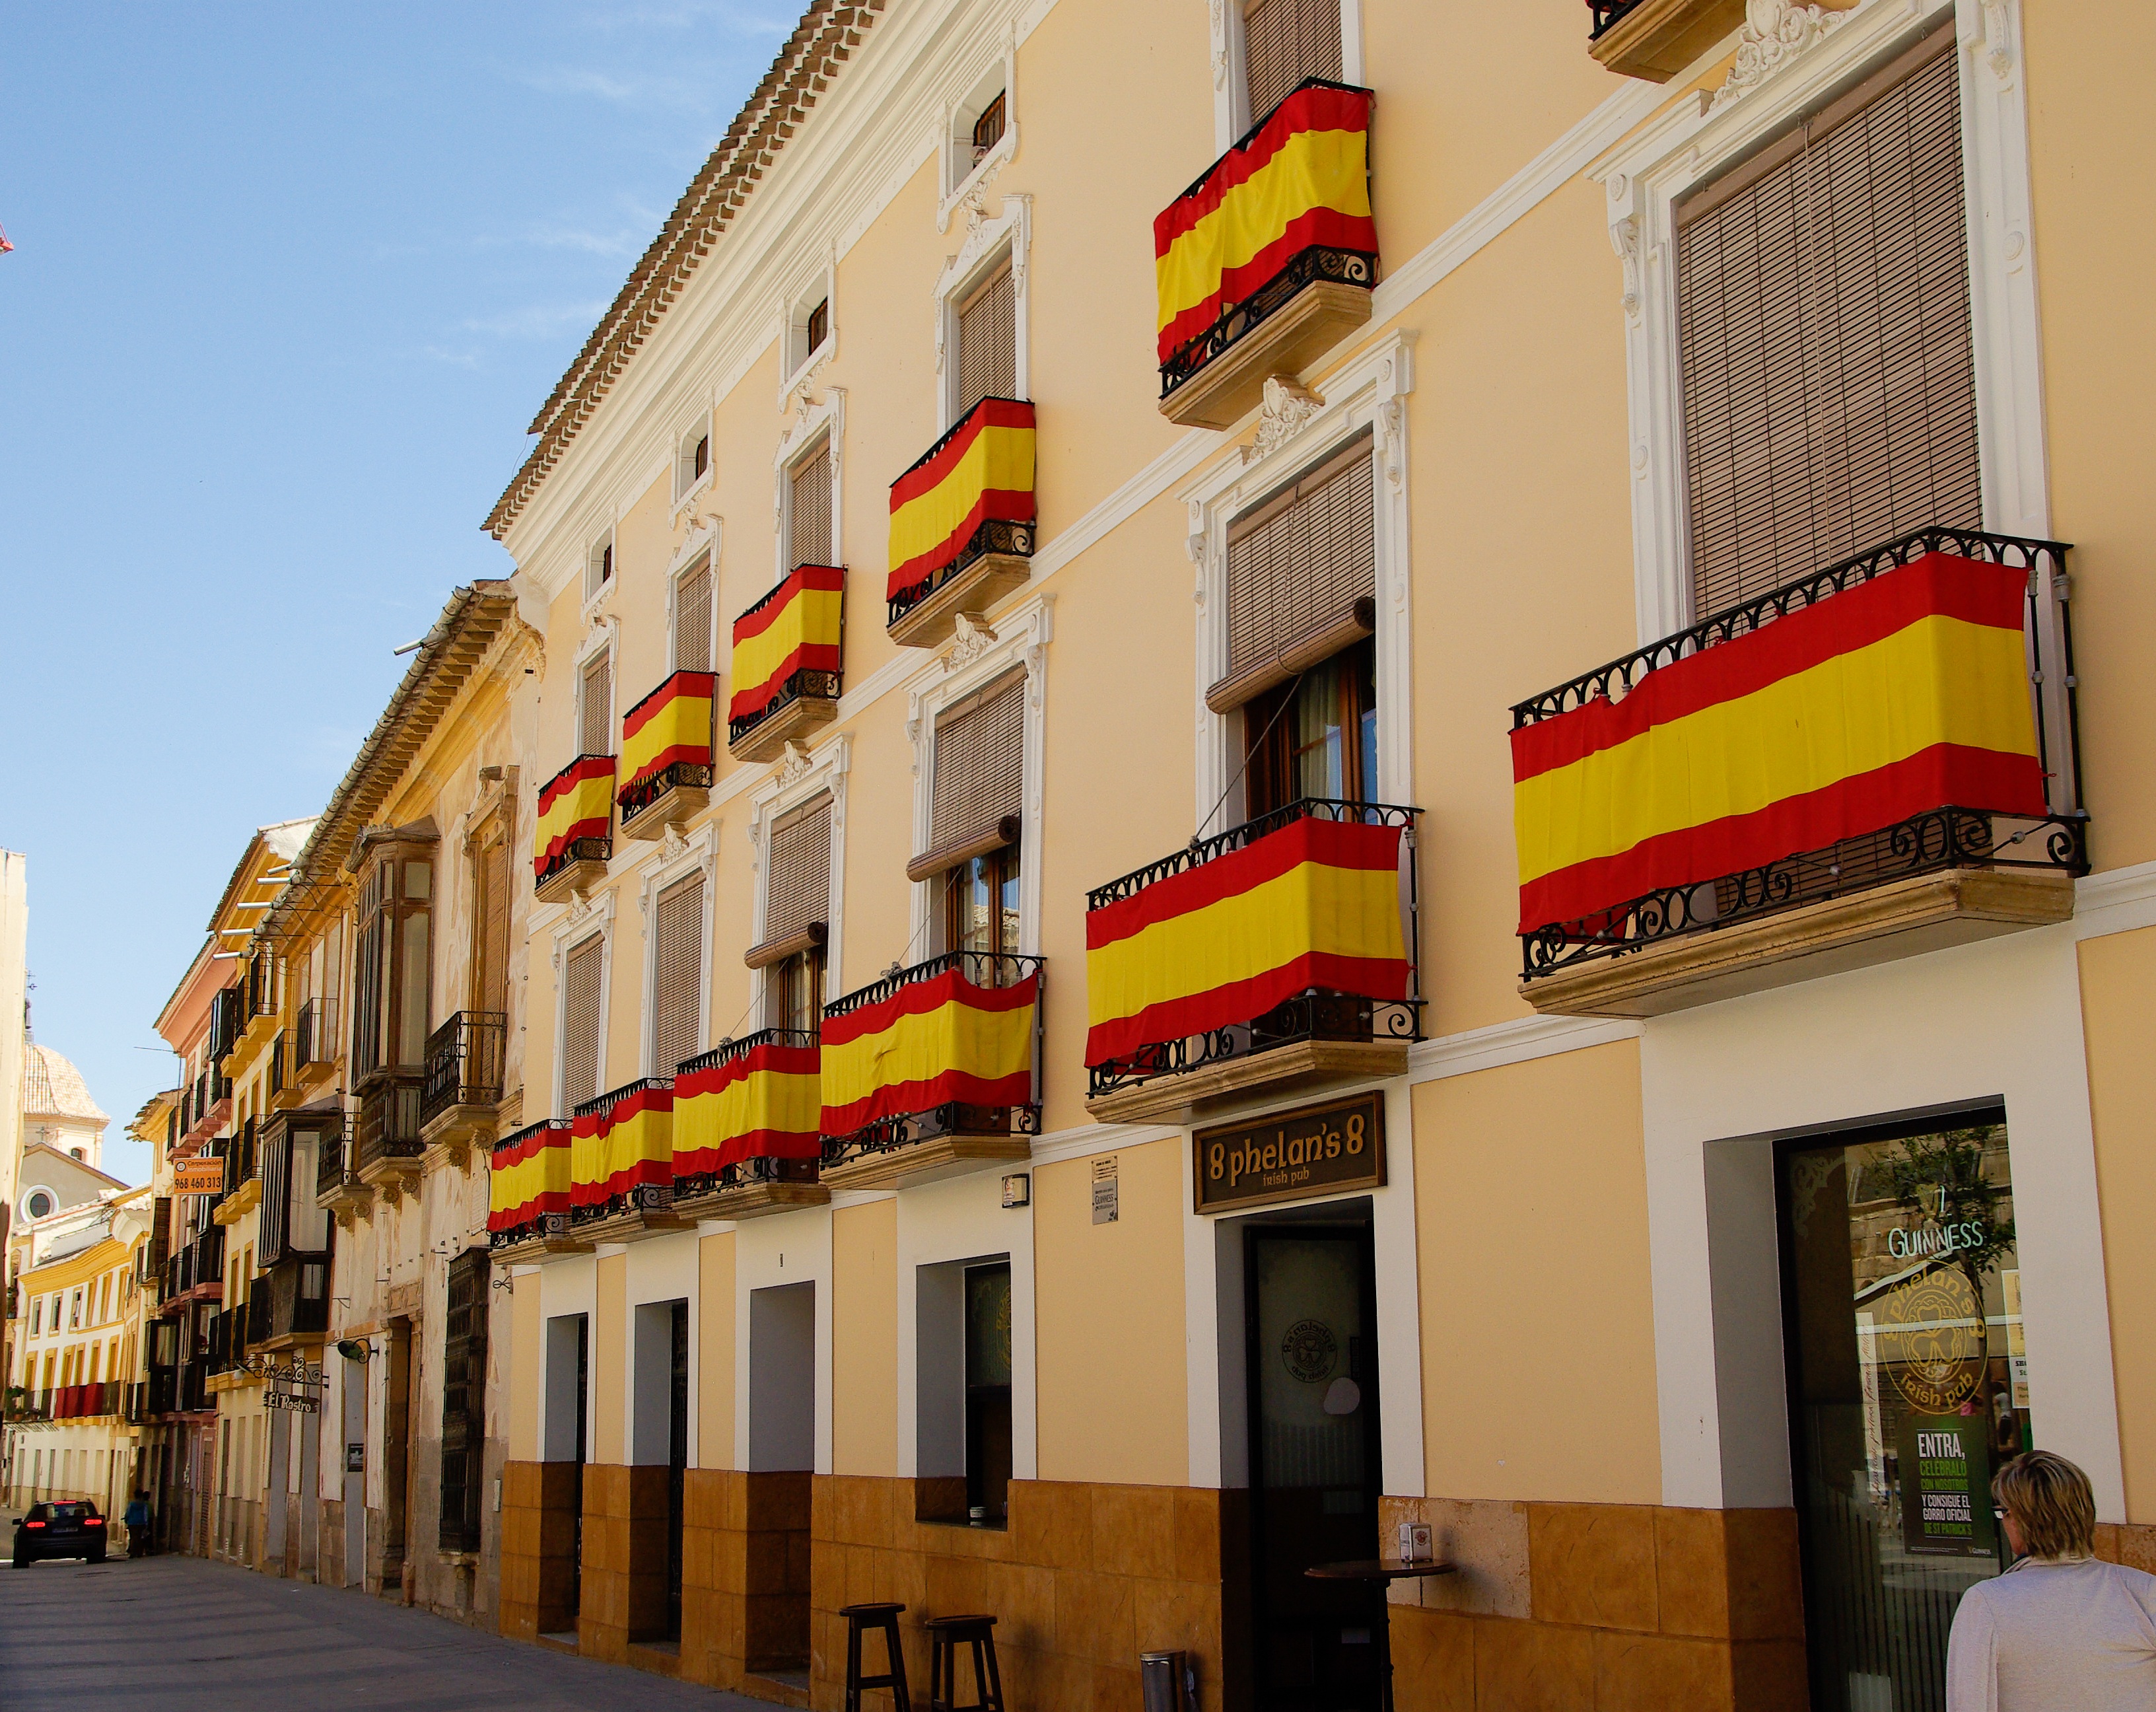
architecture, street, town, restaurant, facade, property, apartment, spain, andalusia, neighbourhood, narrow lane, lorca